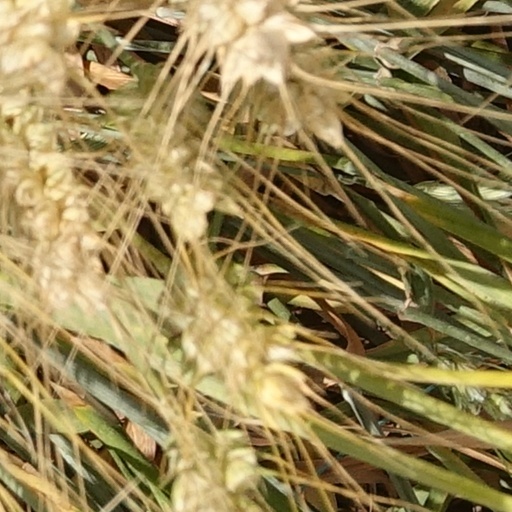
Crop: wheat